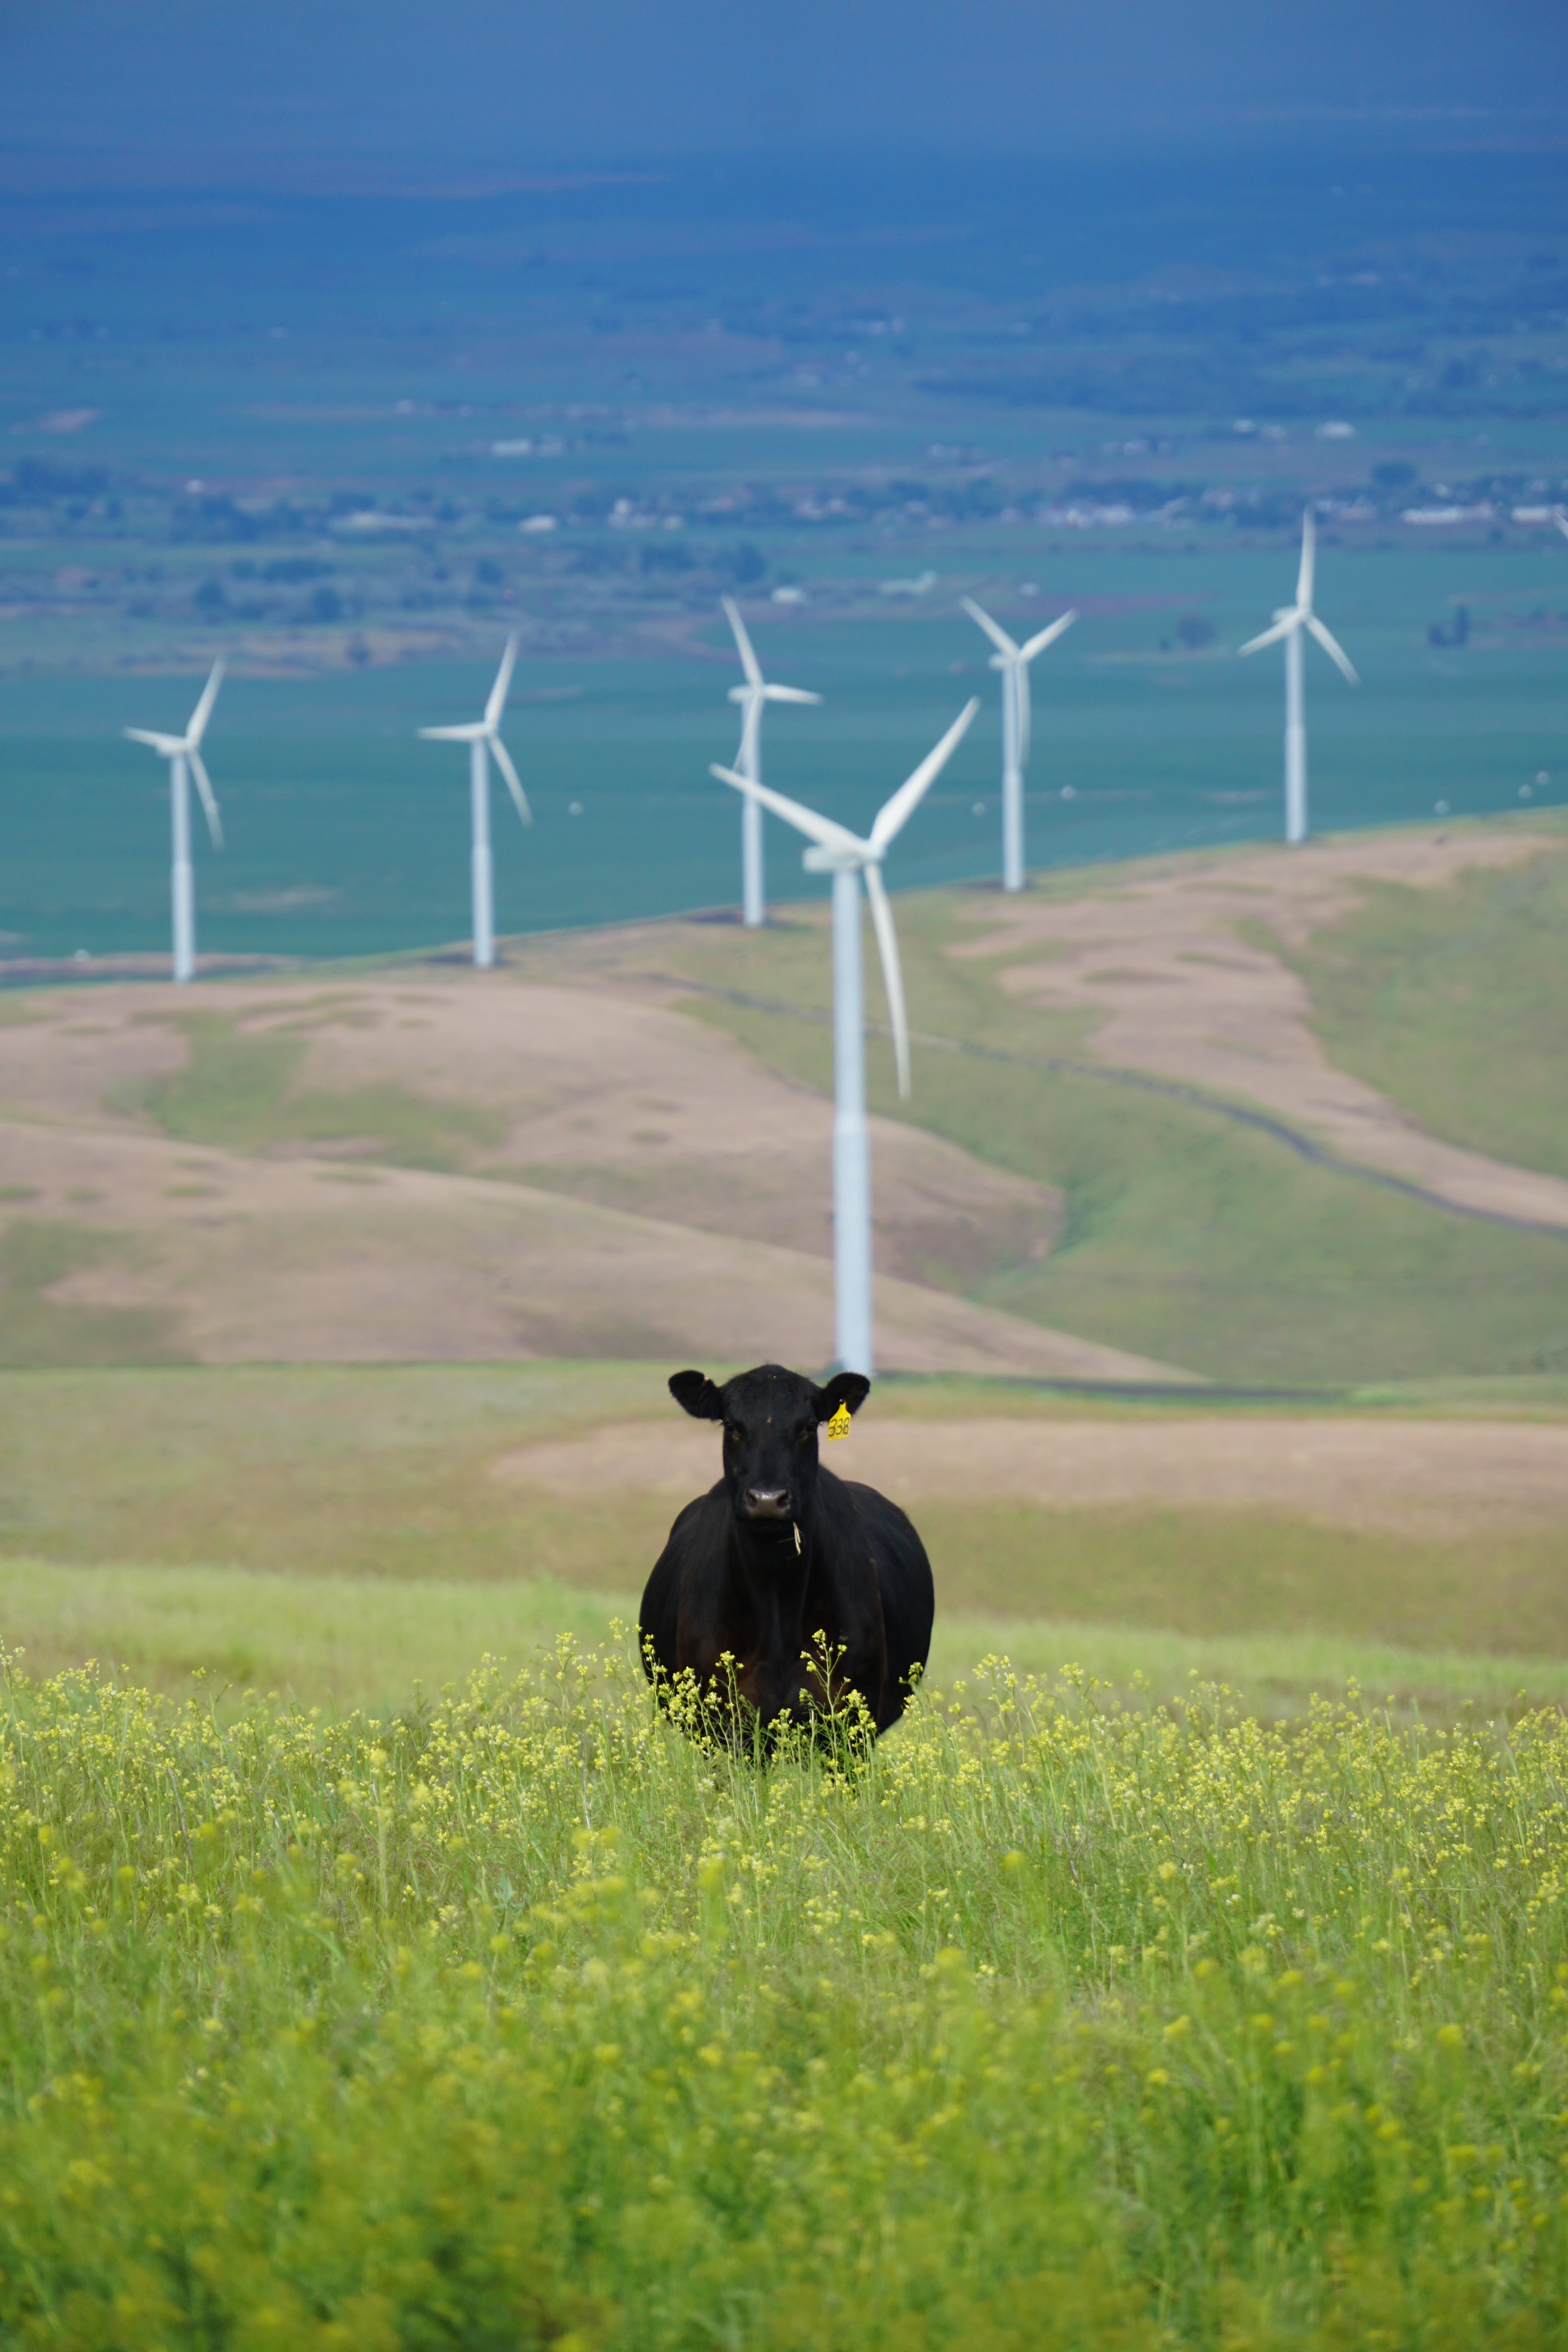
grass, field, meadow, prairie, windmill, wind, machine, wind turbine, plain, energy, mill, grassland, wind farm, rural area